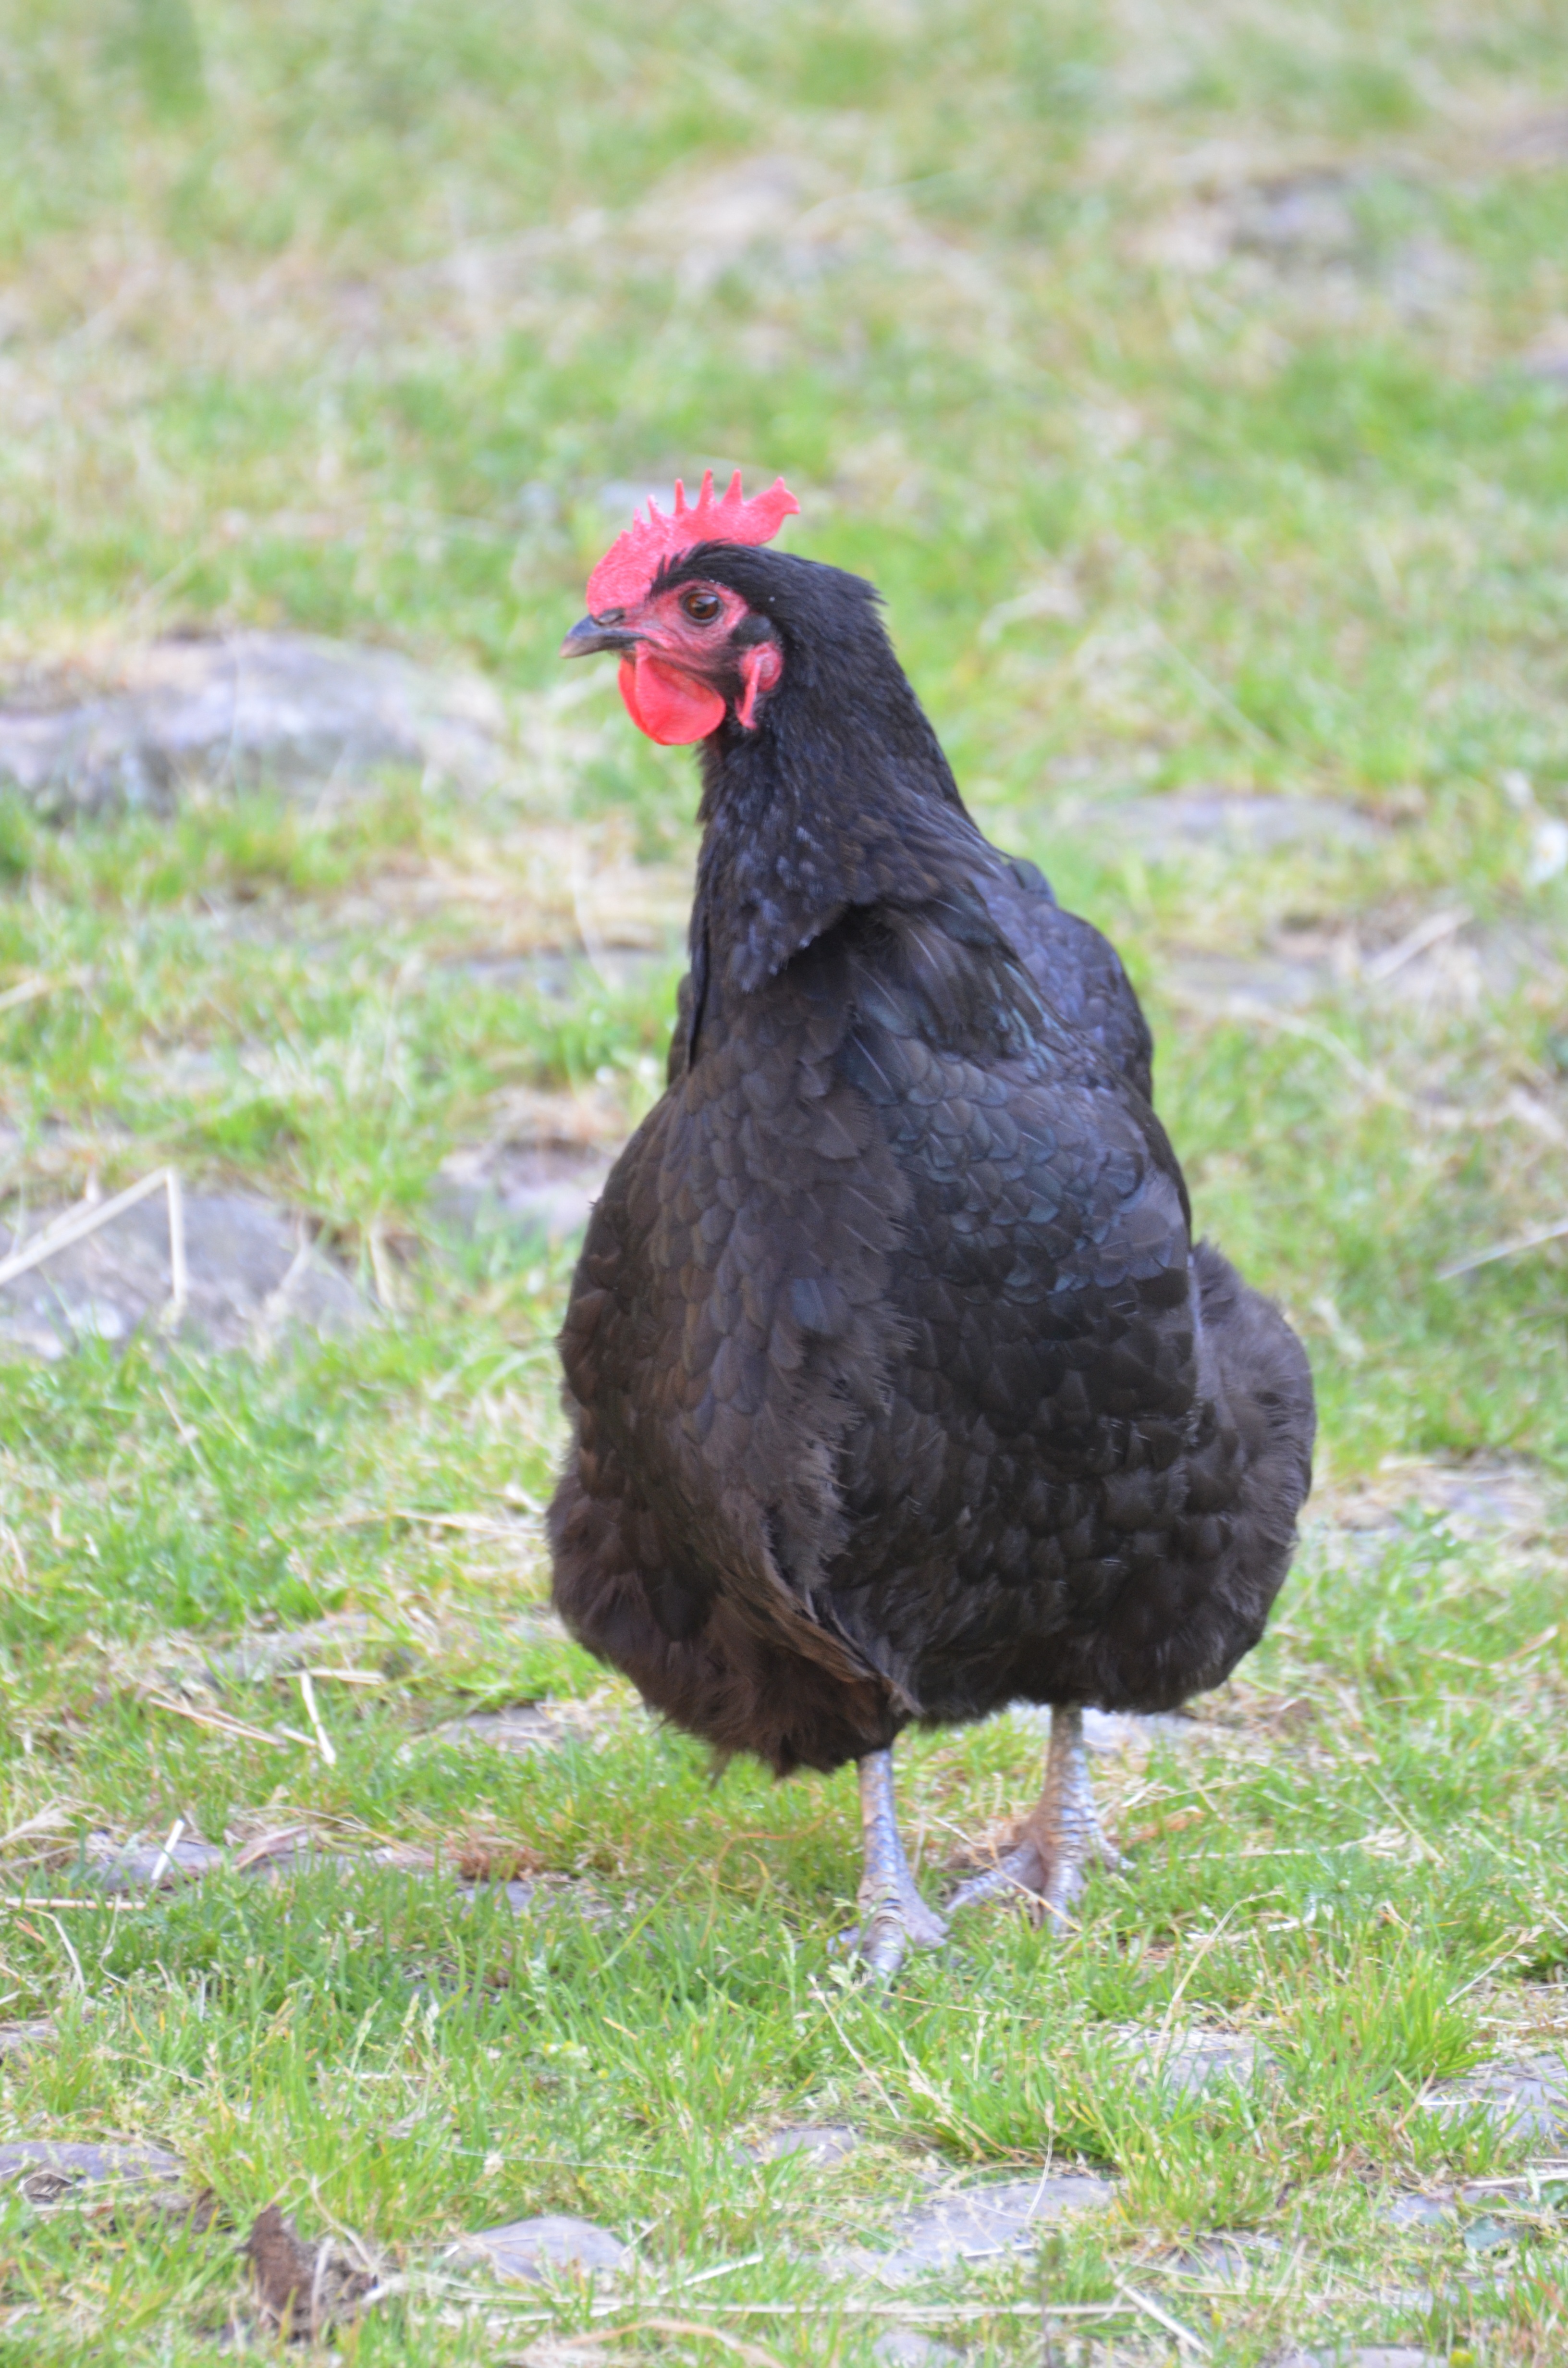
bird, farm, prairie, animal, beak, brown, chicken, fowl, fauna, rooster, poultry, galliformes, turkey, vertebrate, bill, chicks, chickens, phasianidae, wild turkey, chicken coop, mother hen, domesticated turkey